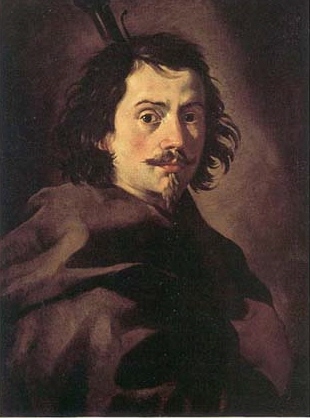
ฟรันเชสโก บอร์โรมีนี

ฟรันเชสโก บอร์โรมีนี () หรือ ฟรันเชสโก กัสเตลลี () เกิดเมื่อวันที่ 25 กันยายน ค.ศ. 1599 ที่หมู่บ้านบิสโซเน (Bissone) เสียชีวิตเมื่อวันที่ 28 พฤศจิกายน ค.ศ. 1667 เป็นประติมากรและสถาปนิกสถาปัตยกรรมบาโรก|บาโรกที่มีชื่อเสียงในกรุงโรม เมื่อคริสต์ศตวรรษที่ 17
== ชีวิตเบื้องต้น ==
บอร์โรมีนีเป็นบุตรของช่างสลักหินชื่อโจวันนี โดเมนีโก กัสเตลลี (Giovanni Domenico Castelli) และอานัสตาเซีย การ์โรโว (Anastasia Garovo) บอร์โรมีนีเริ่มอาชีพเป็นช่างสลักหินตามพ่อ แต่ต่อมาก็ย้ายไปมิลานเพี่อไปเรียนและฝึกงานเพิ่ม บอร์โรมีนีบางทีก็รู้จักกันในชื่อ "บิสโซเน" ซึ่งเรียกตามชื่อหมู่บ้านที่เกิดใกล้เมืองลูกาโน (Lugano) ที่อยู่ในประเทศสวิตเซอร์แลนด์ส่วนที่พูดภาษาอิตาลี เมื่อบอร์โรมีนีย้ายไปทำงานที่โรมเมื่อ ค.ศ. 1619 ก็เปลี่ยนชื่อจากสกุลเดิม "กัสเตลลี" เป็น "บอร์โรมีนี" และเริ่มทำงานกับการ์โล มาแดร์โน (Carlo Maderno) ผู้เป็นญาติห่าง ๆ ที่มหาวิหารเซนต์ปีเตอร์ เมื่อมาแดร์โนสิ้นชีวิตเมื่อ ค.ศ. 1629 บอร์โรมีนีก็เข้าทำงานภายใต้จัน โลเรนโซ แบร์นีนี ขยายและตกแต่งด้านหน้าวังบาร์เบรีนี (Palazzo Barberini) ที่มาแดร์โนเริ่มไว้จนเสร็จ
== วัดซานการ์ลีโน ==
ไฟล์:San Carlo alle Quattro Fontane - Front.jpg|thumb|ด้านหน้าวัดซานการ์ลีโน
งานสำคัญชิ้นแรกที่บอร์โรมีนีได้รับจ้างคือการบูรณะภายในวัดซานการ์ลีโน และซันการ์โลอัลเลกวัตโตรฟอนตาเน|วัดซานการ์โลอัลเลกวัตโตรฟอนตาเน เมื่อ ค.ศ. 1634 ถึง ค.ศ. 1637 ด้านหน้าวัดก็ตกแต่งโดยบอร์โรมีนีแต่มาทำเมื่อบั้นปลายของชีวิต อาจจะเป็นได้ว่าสาเหตุที่บอร์โรมีนีเปลียนชื่อคงเป็นเพราะวัดนี้อุทิศให้นักบุญการ์โล บอร์โรเมโอ (San Carlo Borromeo)
บอร์โรมีนีเลี่ยงการใช้เส้นเรียบและรูปวงกลมง่าย ๆ แบบศิลปะคลาสสิกแต่จะใช้รูปไข่ที่โค้งบิดภายใต้โดมรูปไข่ ในรูปแบบกากบาทและรูปแปดเหลี่ยมภายใต้หลังคาสลักเสลา (coffered) ซึ่งทำให้สิ่งก่อสร้างมีลักษณะคล้ายตะเกียงที่เป็นแหล่งที่แสงส่องเข้ามาได้ในบริเวณภายในที่มืดElectric lighting has blurred this intended effect. วัดที่ทำเป็นวัดที่เล็กเมื่อเทียบกับมหาวิหารเซนต์ปีเตอร์Its whole façade would fit into one of the piers of :en:Saint Peter's Basilica|Saint Peter's, :en:Siegfried Giedion|Siegfried Giedion pointed out in "Space, Time and Architecture" (1941 etc.).
งานของบอร์โรมีนีชิ้นนี้เต็มไปด้วยวงโค้งเว้าและวงโค้งนูนที่เล่นกับทรงรูปไข่และทางเดินสู่แท่นบูชา S. Carlo alle Quattro Fontane บอร์โรมีนี "ออกแบบกำแพงสานกันไปมาราวกับว่ากำแพงมิได้ทำด้วยหินแต่วัสดุที่ยืดหยุ่นเลื้อยไปตามที่ว่าง พร้อมกับเครื่องตกแต่งของคันของผนัง" (Trachtenberg & Hyman) การตกแต่งจะเป็นทรงเรขาคณิตมากกว่าจะประดิดประดอยอ่อนช้อยด้วยรูปปั้นตกแต่งBorromini was working within the slender means of his patrons, the Spanish order of :en:Discalced Trinitarians|Discalced Trinitarians (Giedion).กว่างานของแบร์นีนีที่วัดซานตันเดรอาอัลกวีรีนาเล (Sant'Andrea al Quirinale) ซึ่งอยู่ไม่ไกลกันนัก วัดซานตันเดรอาอัลกวีรีนาเลจะมีประติมากรรมแบบนาฏกรรมผสมผสานกับสถาปัตยกรรมในแบบที่เรียกกันว่า "bel composto" นาฏกรรมของวัดซานการ์ลีโนจะเป็นทรงเรขาคณิต ส่วนที่อ่อนช้อยจะอยู่ที่ด้านหน้าของวัดที่มาทำทีหลัง เมื่อ ค.ศ. 1662 ค.ศ. 1667
== ซานตัญเญเซอินอาโกเน ==
ไฟล์:Borromini SantIvo.jpg|thumb|ลานและด้านหน้าของ Sant'Ivo alla Sapienza
เมื่อบอร์โรมีนีทำวัดซานตัญเญเซอินอาโกเน (Sant'Agnese in Agone) ก็กลับผังที่การ์โล ไรนัลดี (Carlo Rainaldi) วางไว้แต่แรก เดิมทางเข้าจะอยู่ทางถนนซานตามารีอาเดลลานีมา (Santa Maria dell'Anima) ด้านหน้าวัดขยายเลยไปถึงส่วนหนึ่งของวังแพมฟิลจ (Palazzo Pamphilj) ทำให้สามารถสร้างหอระฆังเพิ่มได้อีกสองหอแต่ละหอก็มีนาฬิกา หอหนึ่งเป็นเวลาโรมัน อีกหอหนึ่งเป็นเวลายุโรป (tempo ultramontano)
แต่ในที่สุดบอร์โรมีนีก็ไม่ได้รับสัญญาต่อก่อนที่จะสร้างเสร็จเพราะสมเด็จพระสันตะปาปาอินโนเซนต์ที่ 10 มาสิ้นพระชนม์เสียก่อนเมื่อปี ค.ศ. 1655 สมเด็จพระสันตะปาปาอเล็กซานเดอร์ที่ 7 ซึ่งเป็นพระสันตะปาปาองค์ใหม่ต่อสัญญาให้กับคาร์โล ไรนัลดีแทนที่ แต่ลักษณะงานของวัดนี้ก็ยังถือกันว่าเป็นแนวคิดของบอร์โรมีนี
== วัดซานตีโวอัลลาซาปีเอนซา ==
ระหว่าง ค.ศ. 1640 ค.ศ. 1650 บอร์โรมีนีออกแบบวัดซานตีโวอัลลาซาปีเอนซา (Sant'Ivo alla Sapienza) และลาน (courtyard) ใกล้กับวังมหาวิทยาลัยโรม ที่ตั้งของวัดก็เหมือนสิ่งก่อสร้างอื่นในกรุงโรมคือตั้งอยู่ในที่แคบซึ่งทำให้เป็นปัญหาต่อการออกแบบ บอร์โรมีนีจึงต้องจัดให้หน้าวัดหันเข้าสู่ลานลึกด้านหน้าของตัววัง หอคอยและยอดดูแปลกตาตามลักษณะที่ทำให้บอร์โรมีนีแตกต่างจากสถาปนิกคนอื่น ภายในทางเดินสู่แท่นบูชาอยู่กลางวัดล้อมรอบไปด้วยคูหาโค้งเข้าออกที่มองขึ้นไปสู่โดมที่ตกแต่งด้วยปูนปั้นรูปดาวและลวดลายตกแต่งเรขาคณิตเป็นรูปดาวหกแฉก จากตรงกลางขอบเพดานเมื่อมองขึ้นไปจะเหมือนรูปสามเหลี่ยมด้านเท่าสองอันซ้อนกันเป็นรูปหกเหลี่ยม แต่สามมุมเป็นแบบหยัก อีกสามมุมเป็นโค้งเว้าปาด
== ห้องสวดมนต์ของวัดเซนต์ฟิลลิปเนรี ==
วัดเซนต์ฟิลลิปเนรี (Saint Phillip Neri) เองมีวัดบาโรกที่ตกแต่งอย่างสวยงามอยู่แล้ว
แต่ด้วยความศรัทธาจึงขยายเพิ่มเติมโดยการสร้างห้องสวดมนต์ฟิลลิปปีนี (Oratorio dei Fillipini) และที่อยู่อาศัยติดกับวัดซานตามารีอาอินวัลลีเชลลา (Santa Maria in Vallicella) แบบผังของบอร์โรมีนีชนะการแข่งขันและได้รับสัญญาก่อสร้าง 13 ปี ห้องสวดมนต์ใช้งานได้เมื่อ ค.ศ. 1640 ห้องสมุดมาเสร็จเอาเมื่อ ค.ศ. 1643 ภายในเป็นการเล่นการตกแต่งด้วยเสาและเสาติดผนังอย่างซับซ้อนตามลักษณะสิ่งก่อสร้างของบอร์โรมีนี
== งานอื่น ๆ ==
ไฟล์:Christina barberini.jpg|thumb|200px|การฉลองสำหรับพระราชินีคริสตินนาแห่งสวีเดนที่วังบาร์เบรินิ เมื่อวันที 28 กุมภาพันธ์ 1656 ภาพเขียนโดย Filippo Lauri and Filippo Gagliardi
* ภายในมหาวิหารเซนต์จอห์น แลเทอรัน (Basilica of St. John Lateran),
* ชาเปลสปาดา (Cappella Spada) ที่วัดซานจีโรลาโมเดลลาการีตา (San Girolamo della Carità) (ไม่ทราบผู้สร้างแน่นอน)
* วังสปาดา (Palazzo Spada) - perspective ลวงตา
* วังบาร์เบรีนี (Palazzo Barberini) - หน้าต่างชั้นบนและบันไดรูปไข่
* ชาเปลสปาดา (Cappella Spada) ที่วัดซานตีอาปอสโตลี (Santi Apostoli) เมืองเนเปิลส์ - แท่นบูชาฟีลามารีโน (Filamarino Altar)
* วัดซานตันเดรอาเดลลาฟรัตเต (Sant'Andrea delle Fratte)
* ห้องสวดมนต์ฟิลลิปปีนี (Oratorio dei Fillipini)
* Collegio de Propaganda Fide
* วัดซานตามารีอาเดย์เซตเตโดโลรี (Santa Maria dei Sette Dolori)
* วัดซานจิโอวานนีอินโอเลโอ (San Giovanni in Oleo) - ซ่อม
* วังจุสตีเนียนี (Palazzo Giustiniani) (ร่วมกับการ์โล ฟอนตานา)
* ด้านหน้าวังฟัลโกนีเอรี (Palazzo Falconieri)
* วัดซานตาลูซีอาอินเซลชี (Santa Lucia in Selci)
* มหาวิหารเซนต์ปีเตอร์ - ประตูสู่ชาเปล Blessed Sacrament
== บั้นปลาย ==
เมื่อฤดูร้อนปี ค.ศ. 1667 บอร์โรมีนีเป็นโรคทางเส้นประสาทและโรคดีเปรสชัน ในที่สุดบอร์โรมีนีก็ฆ่าตัวตายที่โรมหลังจากเสร็จงานที่ชาเปลฟาลโคเนียริที่วัดซานจิโอวานนีเดอิฟิโอเรนทินิ (San Giovanni dei Fiorentini) ซึ่งเป็นที่ฝังร่างของบอร์โรมีนีเอง
The primary inscription on Borromini's tomb, in San Giovanni dei Fiorentini, reads:
== เกร็ด ==
* รูปของบอร์โรมีนีพิมพ์บนเงิน 100 ฟรังก์สวิสเมื่อราวค.ศ. 1980
== อ้างอิง ==
== ดูเพิ่ม ==
* สถาปัตยกรรมบาโรก
* มหาวิหารเซนต์ปีเตอร์
== แหล่งข้อมูลอื่น==
* จดหมายลาตายของบอร์โรมีนี
* ฟรันเชสโก บอร์โรมีนีที่ storiadellarte.com
หมวดหมู่:บุคคลที่เกิดในปี พ.ศ. 2142
หมวดหมู่:สถาปนิกในคริสต์ศตวรรษที่ 17
หมวดหมู่:สถาปนิกชาวอิตาลี